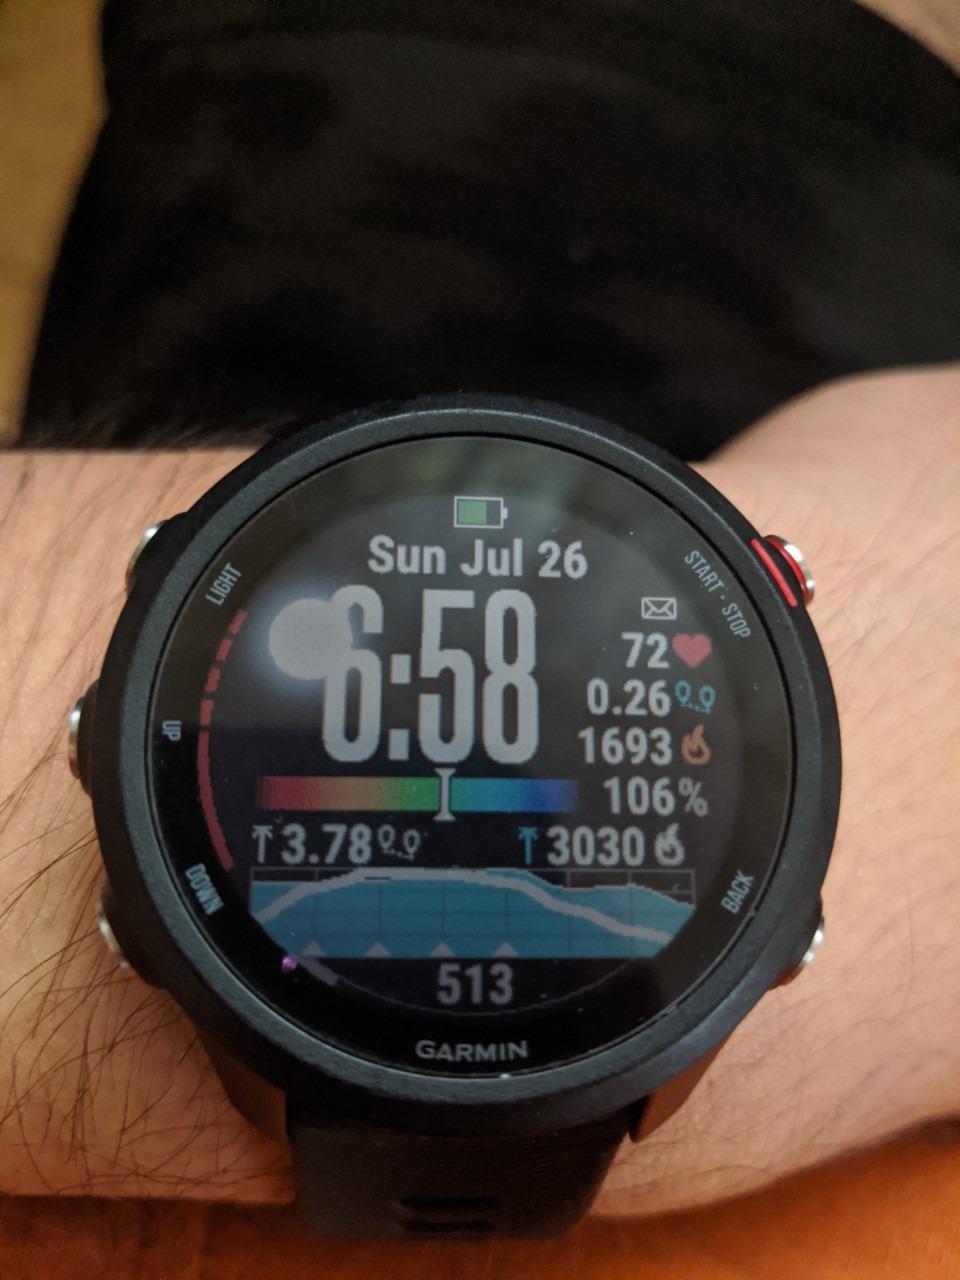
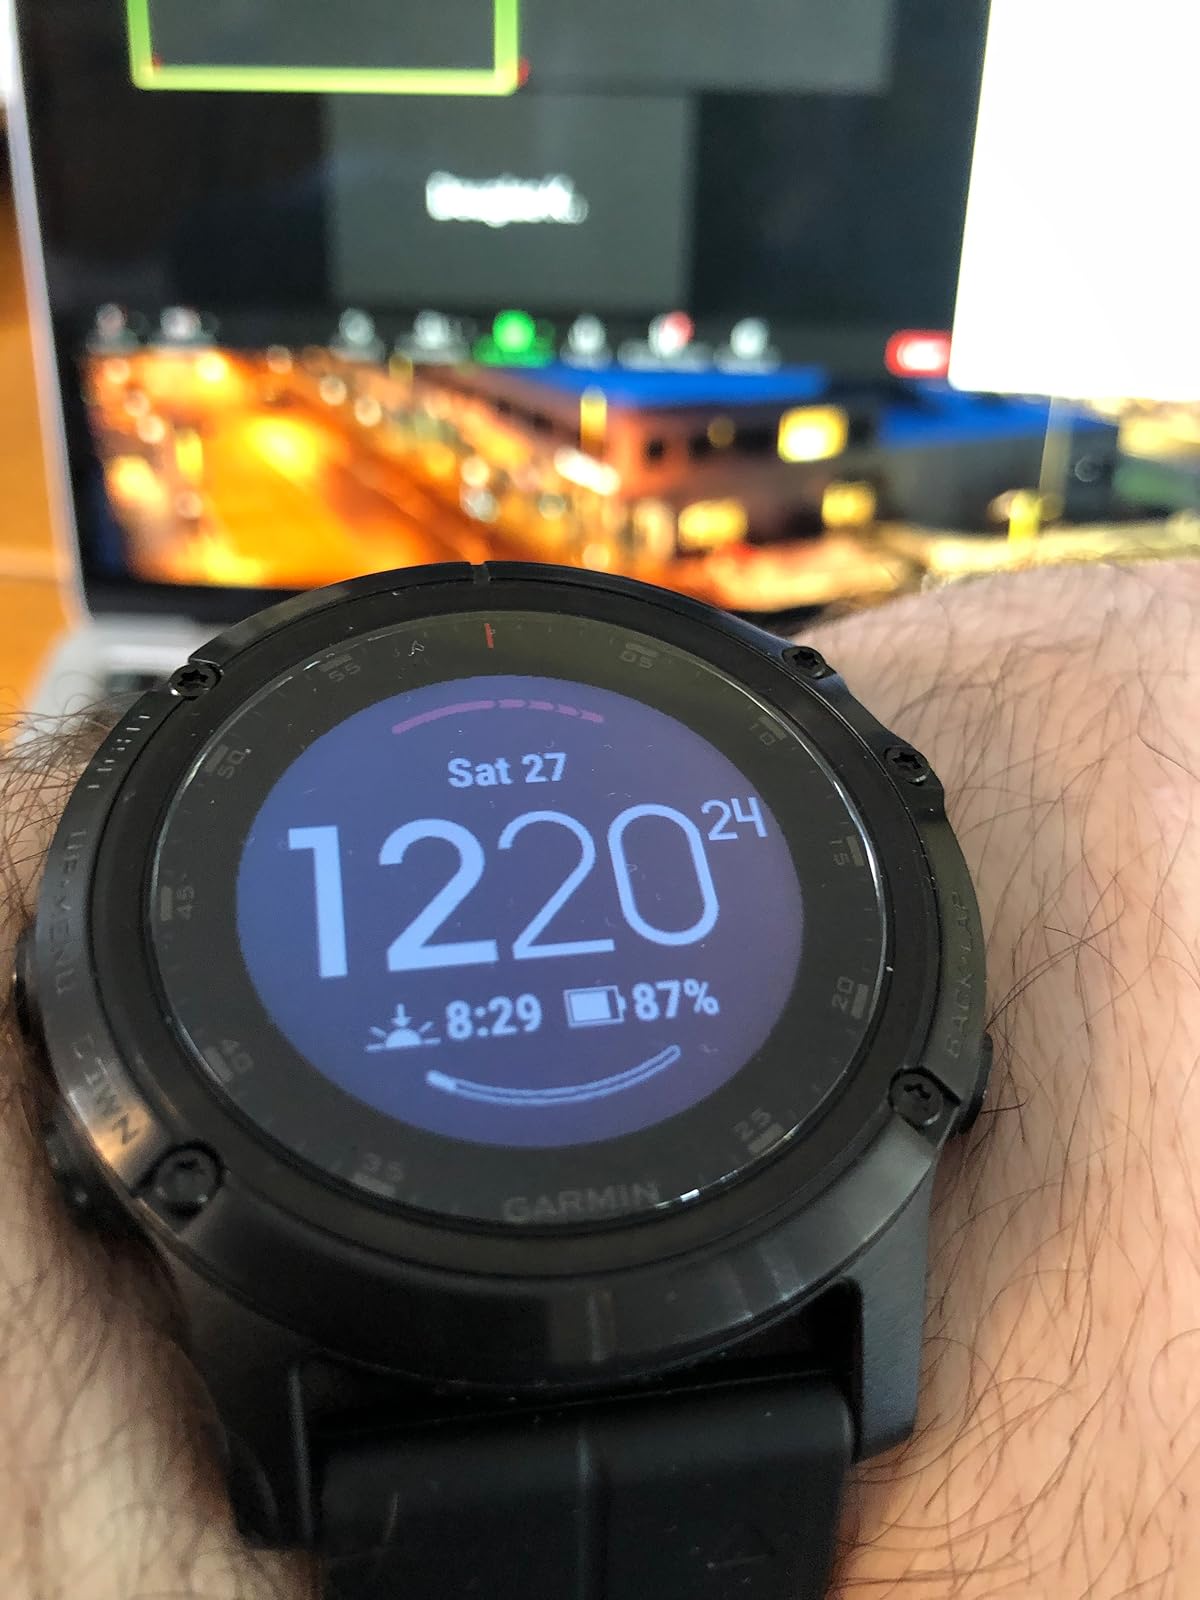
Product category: smartwatch
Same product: no